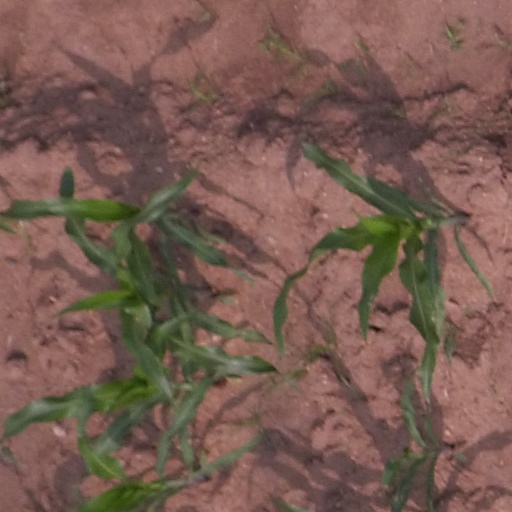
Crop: maize; corn